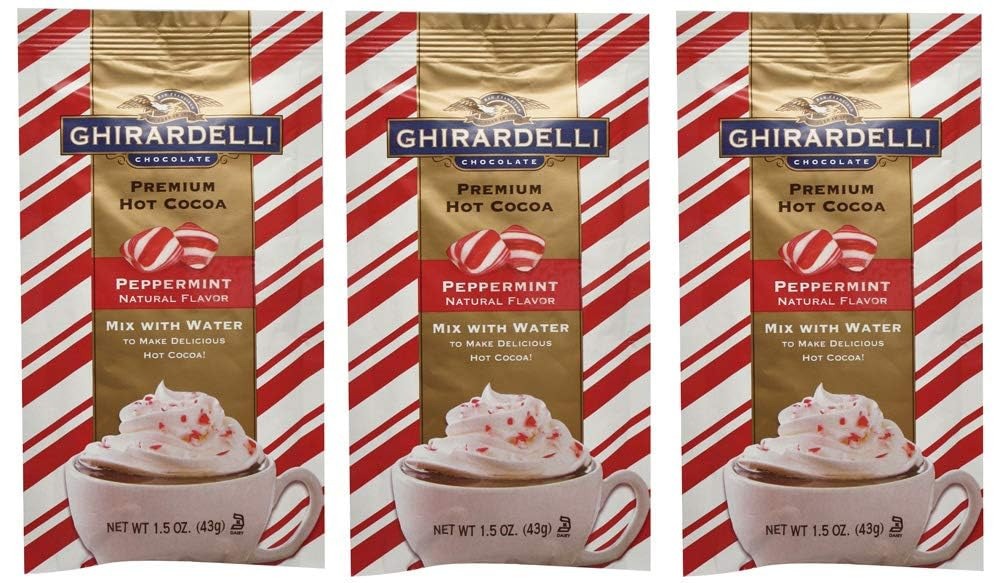
Item Name: Ghirardelli Premium Peppermint Hot Cocoa Mix, 3-pack
Value: 4.5
Unit: Ounce

Price: 7.68